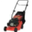
Label: lawn_mower